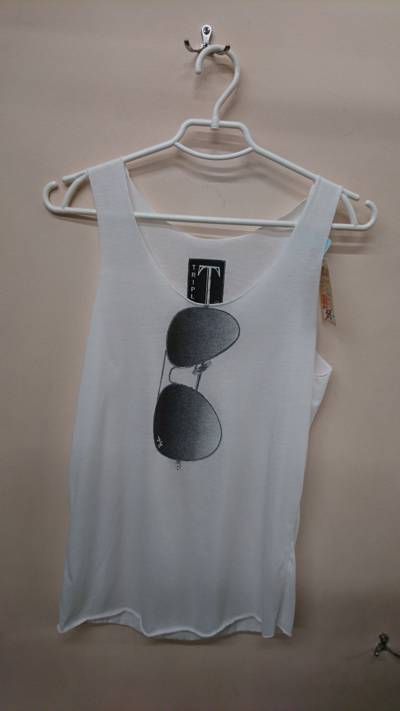
Waste category: clothes